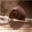
Label: beaver